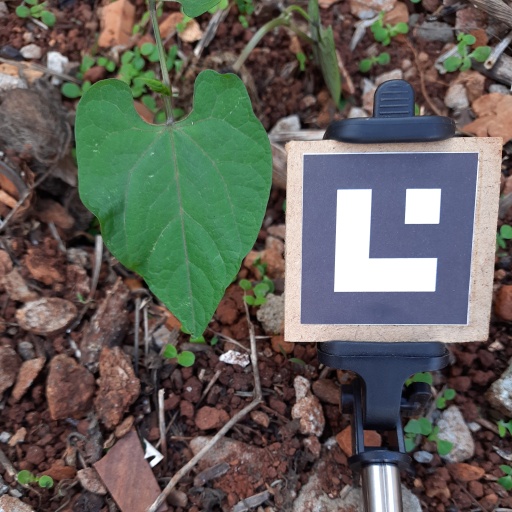
Observations: wavy surface, no eating holes, under shade